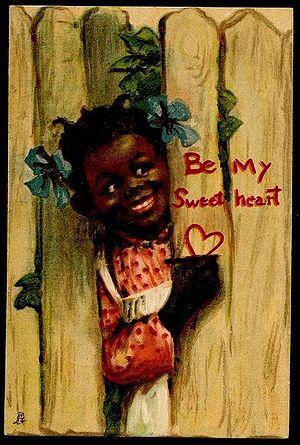
Frances Isabelle Brundage, née en 1854 et morte en 1937, est une illustratrice américaine, connue pour ses illustrations d'enfants attendrissants et attachants sur des cartes postales, de carte de vœux de Saint-Valentin ou encore de calendriers et diverses publications éphémères, publiés par Raphael Tuck & Sons, Samuel Gabriel Company, et les éditions Saalfield Publishing. Elle reçoit une formation dans les arts par son père, Rembrandt Lockwood. Elle commence à 17 ans sa carrière artistique afin d'assurer ses moyens d'existence, au moment où son père abandonne sa famille.